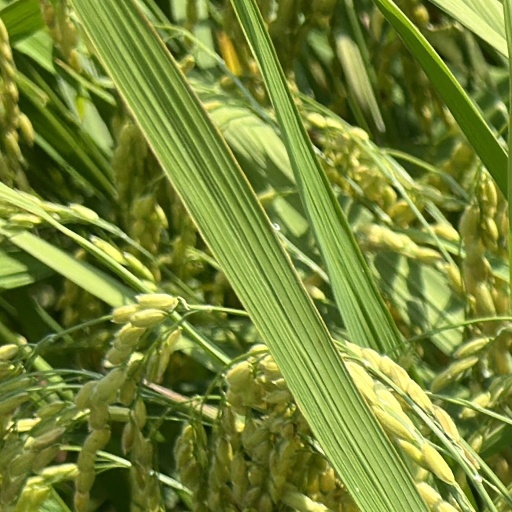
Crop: rice